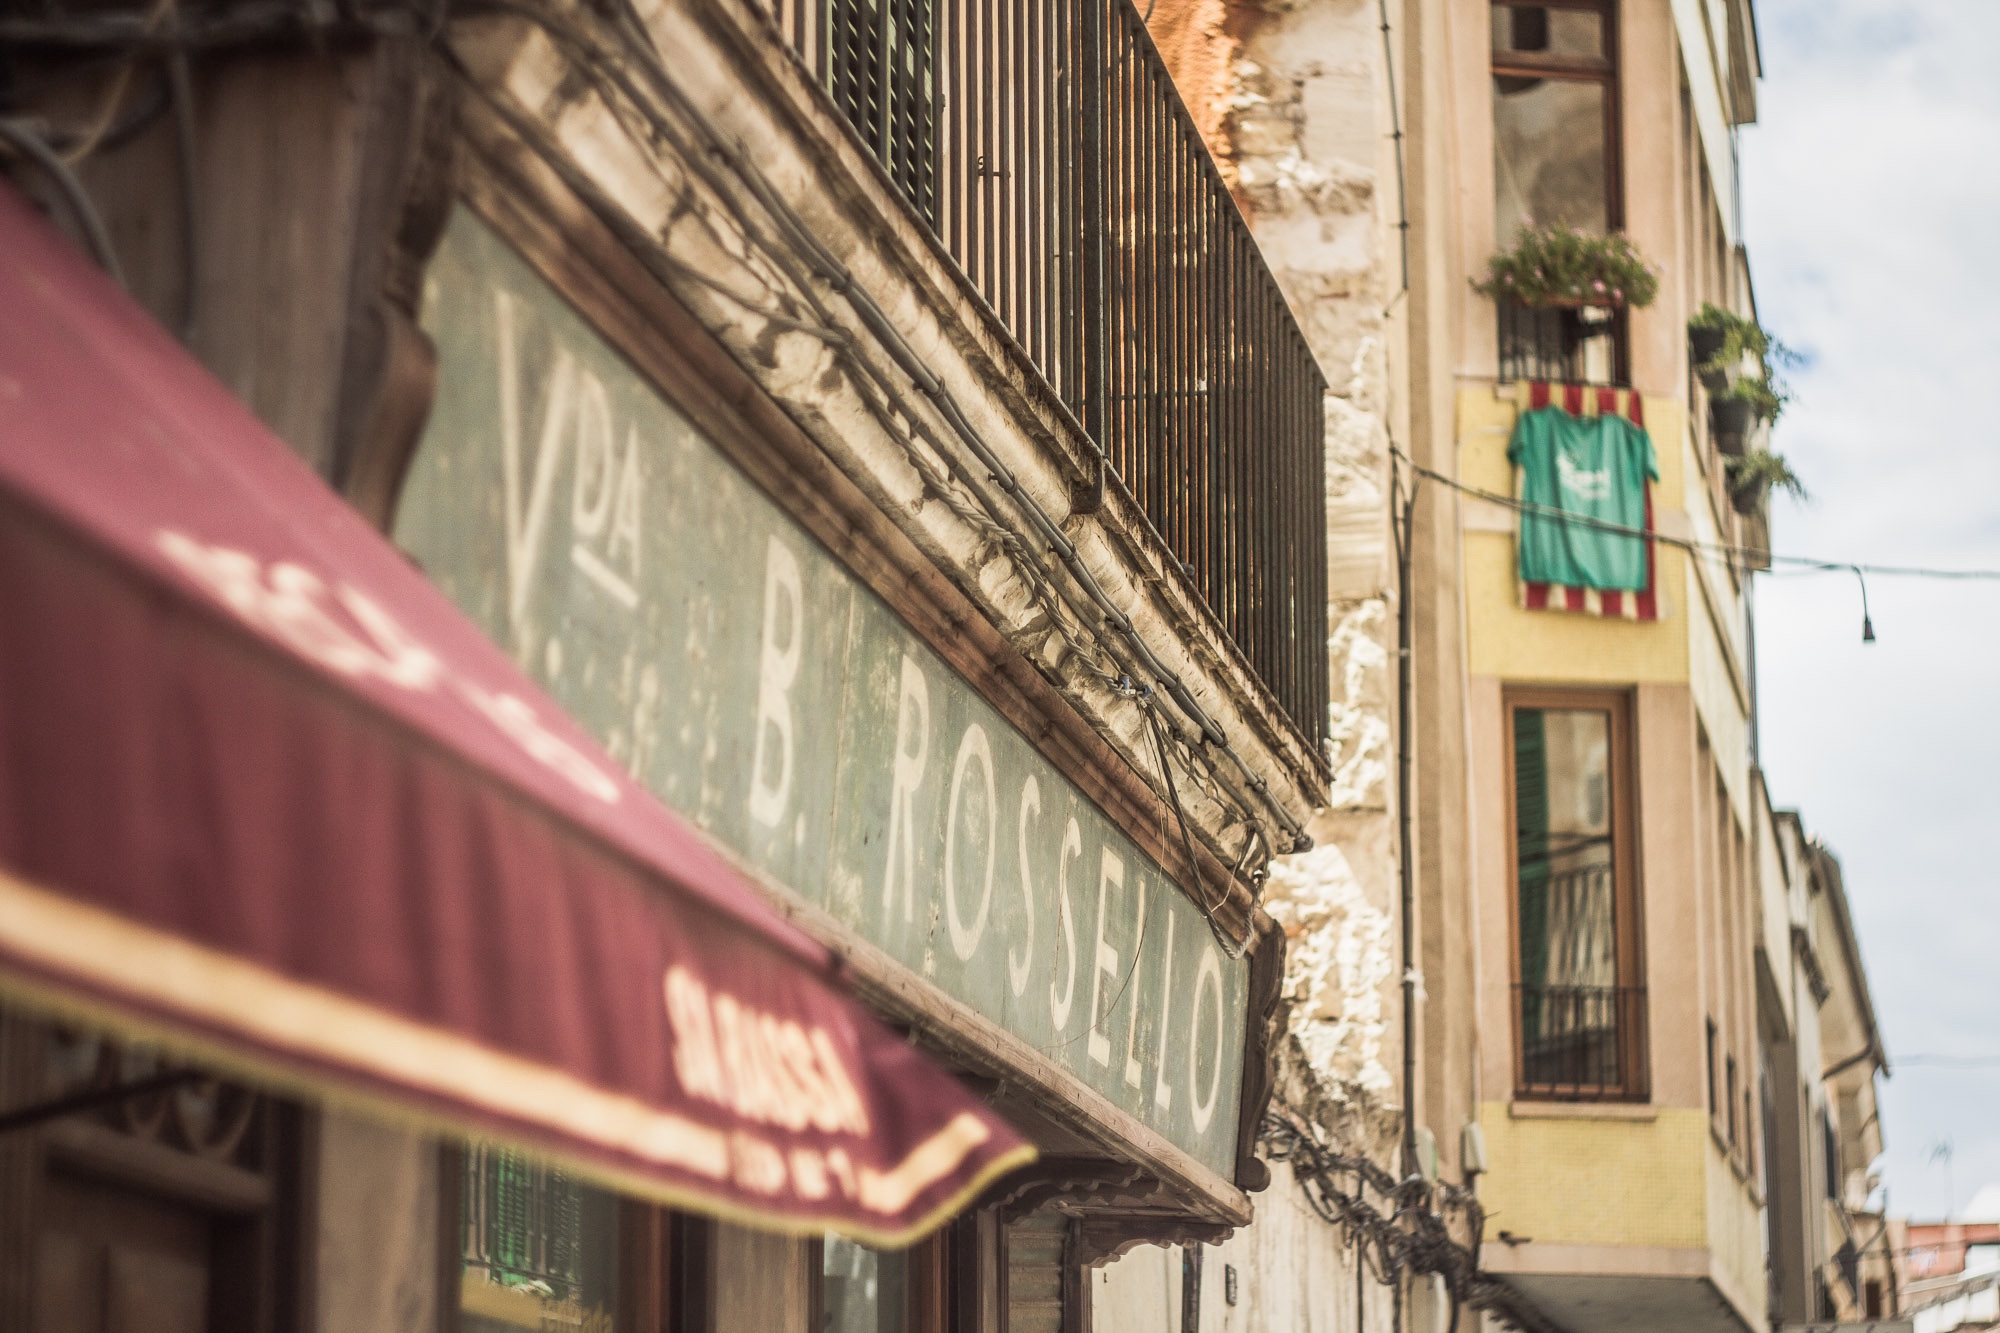
architecture, road, street, house, town, alley, city, downtown, color, facade, shopping, infrastructure, neighbourhood, urban area, human settlement